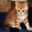
Label: cat